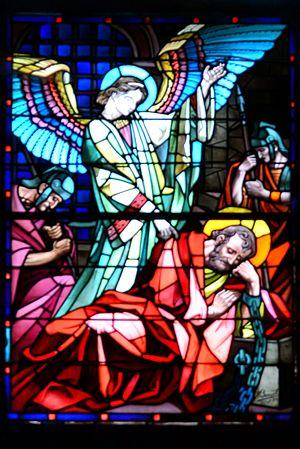
Santo-Pietro-di-Venaco est une commune française située dans la circonscription départementale de la Haute-Corse et le territoire de la collectivité de Corse. Le village appartient à l'ancienne piève de Venaco.